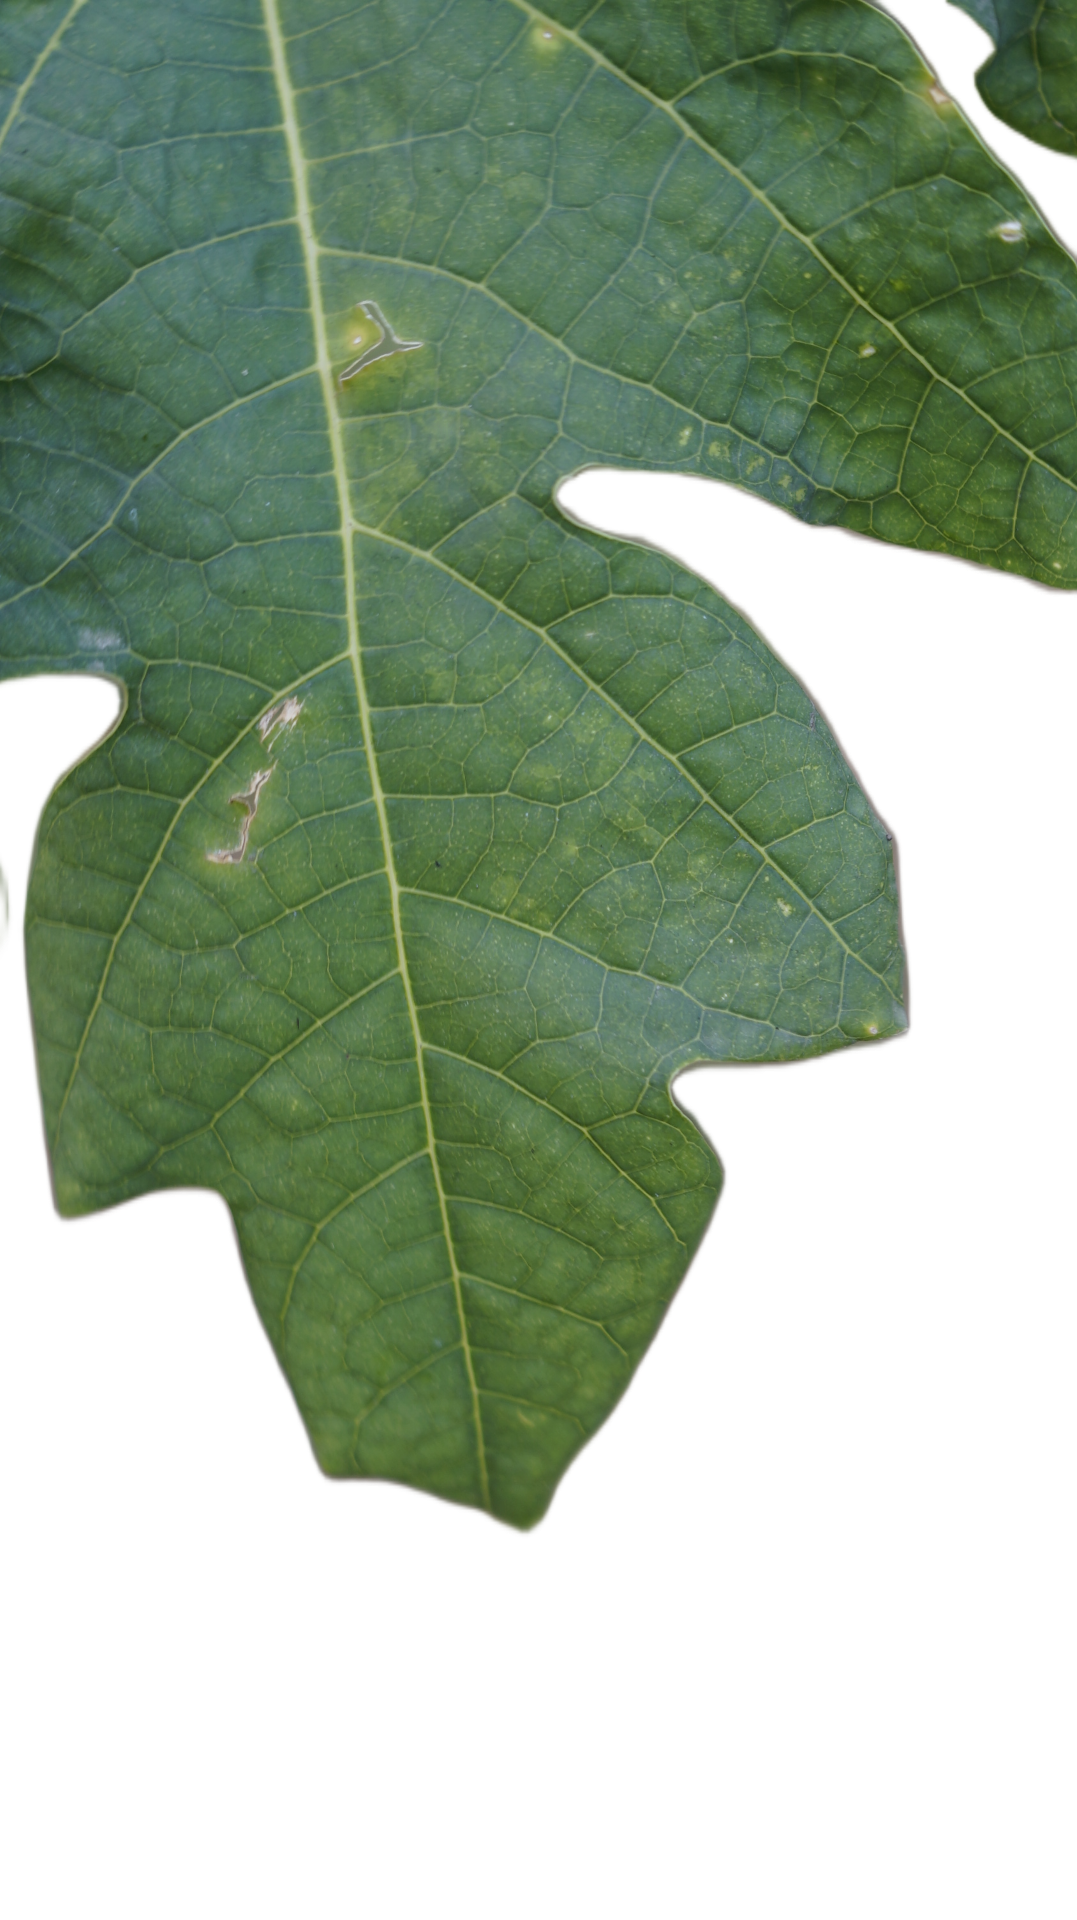
Crop: Papaya
Label: Carica_Insect_Hole